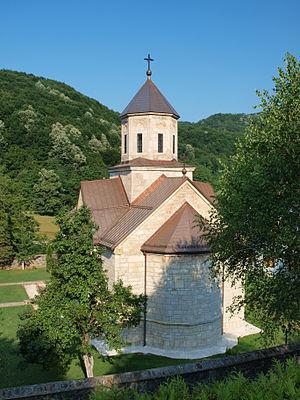
Kozarska Dubica ou Bosanska Dubica est une ville et une municipalité de Bosnie-Herzégovine située dans la République serbe de Bosnie. Selon les premiers résultats du recensement bosnien de 2013, la ville intra muros compte 11 566 habitants et la municipalité 23 074.
Cet article recense les monuments nationaux situés sur le territoire de la municipalité de Kozarska Dubica en Bosnie-Herzégovine et dans la République serbe de Bosnie. La liste établie par la Commission pour la protection des monuments nationaux compte 1 monument national inscrit sur la liste principale et 2 monuments inscrits sur une liste provisoire.